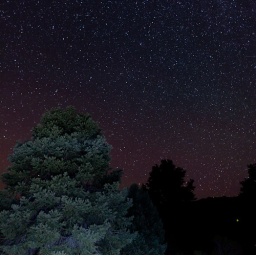
Lit tree under night sky